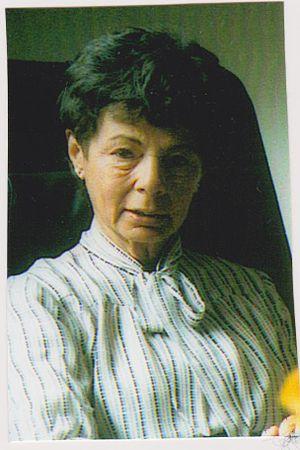
Beate Hermelin, surnommée Ati, est une psychologue expérimentale née allemande, qui a travaillé au Royaume-Uni et a été pionnière dans l'étude expérimentale de l'autisme. Ses nombreuses publications scientifiques s'étalent sur cinq décennies.